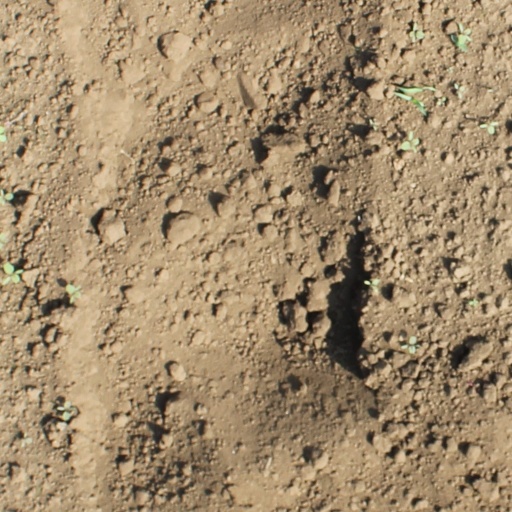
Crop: soybean